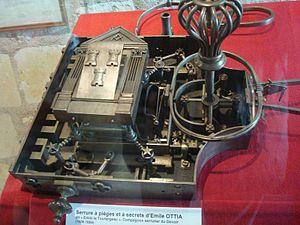
Photo de la serrure à pièges et secrets d'Emile Ottia, dit ""Emile le Tourangeau"", Compagnon Serrurier du Devoir (1808-1884), musée du Compagnonnage de Tours."
La serrure à secret ou la serrure à piège et à secret, comme son nom l’indique, est une serrure ordinaire, plus ou moins compliquée par la présence de pièces qui obstruent l’entrée ou le fonctionnement d’ouverture, et dont seul le propriétaire connaît le secret.
Le Chef-d'œuvre en compagnonnage est l'œuvre que réalise un compagnon du Devoir. De nos jours, les compagnons utilisent plutôt le mot travail d’adoption pour devenir aspirant ou travail de réception pour devenir compagnon. Il réunit toutes les difficultés tant dans le dessin que dans le travail des matériaux.
Le compagnonnage désigne un système traditionnel de transmission de connaissances et de formation à un métier, qui s'ancre dans des communautés de compagnons. Un aspirant compagnon se forme à un métier à travers une série de pratiques éducatives encadrées par la communauté de compagnons qu'il souhaite rejoindre. Ces pratiques, multiples, peuvent inclure tant l'enseignement scolaire que l'itinérance éducative et les rituels d'initiation. Suite à cette période de compagnonnage, l'aspirant est accepté comme compagnon par sa corporation, et pourra lui-même participer à la formation de futurs aspirants.